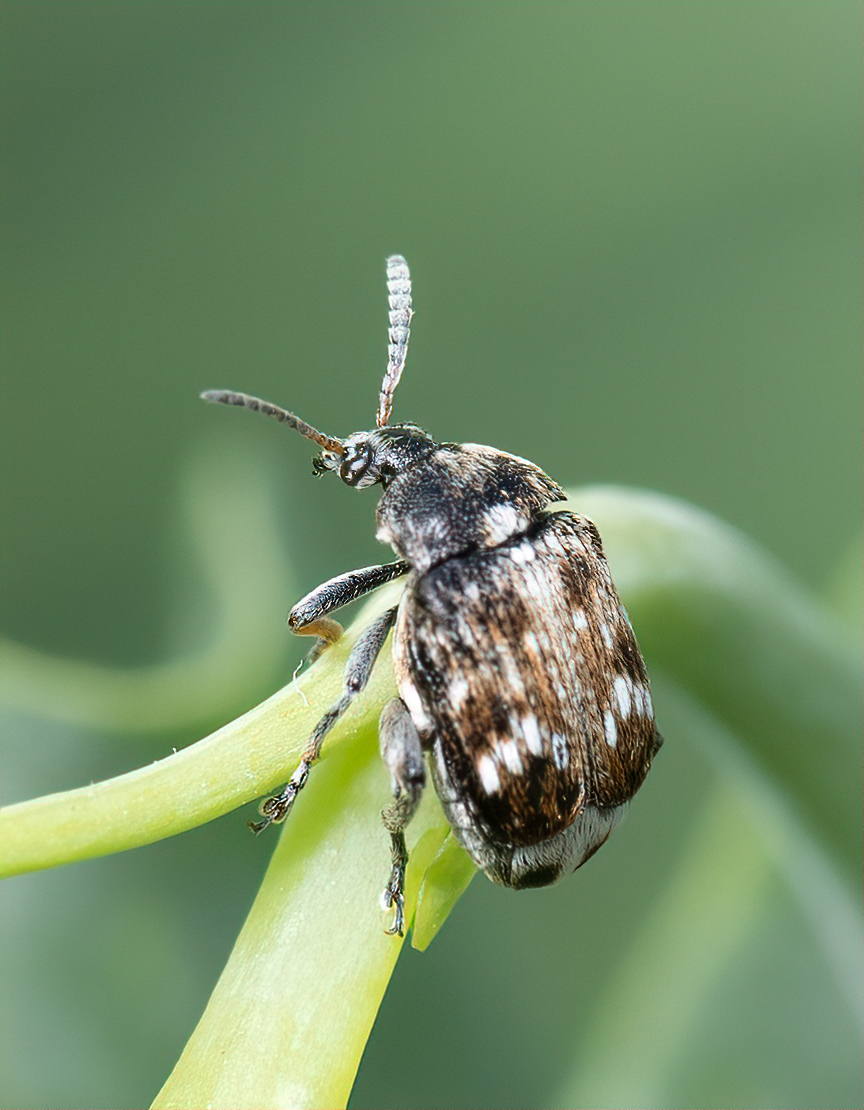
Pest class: pea_weevil